Catechin

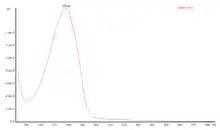
UV spectrum of catechin.

(+)-Catechin and (−)-epicatechin as well as their gallic acid conjugates are ubiquitous constituents of vascular plants, and frequent components of traditional herbal remedies, such as "Uncaria rhynchophylla". The two isomers are mostly found as cacao and tea constituents, as well as in "Vitis vinifera" grapes.